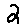
Label: 2